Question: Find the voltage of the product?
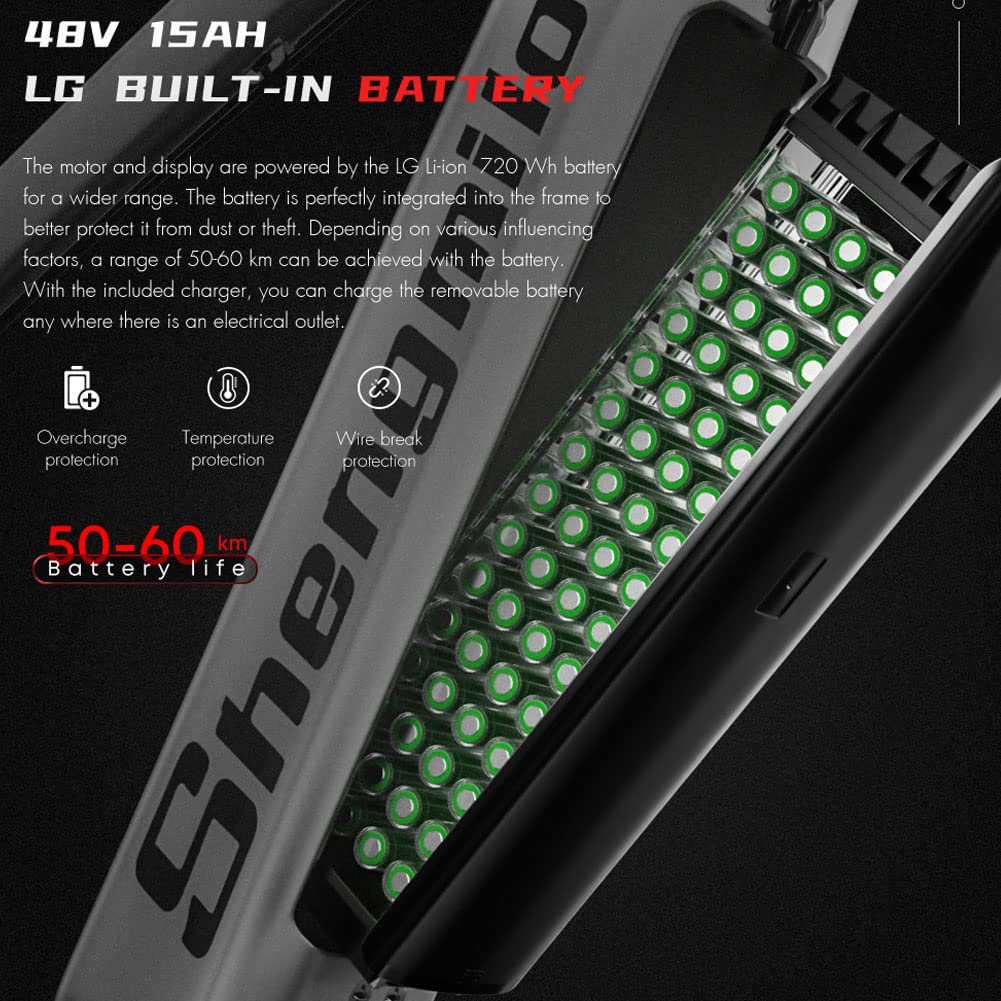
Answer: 48.0 volt